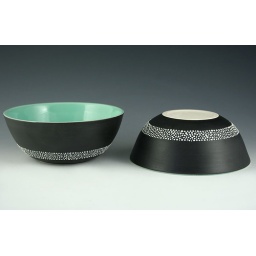
bowls in satin black and mint green